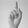
ASL letter: D